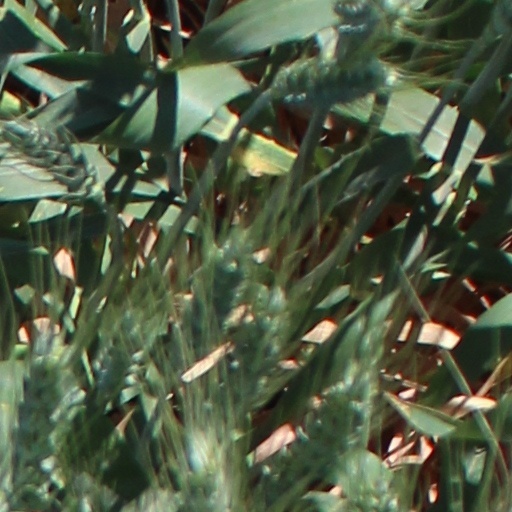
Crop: wheat